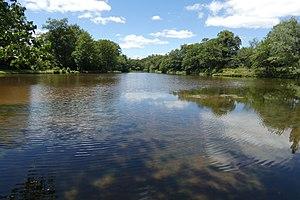
Lac de retenue Le Glandou
Le Glandou est un ruisseau du département de l'Aveyron de la région Occitanie et un affluent du Céor, c'est-à-dire un sous-affluent de la Garonne par le Viaur, l'Aveyron et le Tarn.